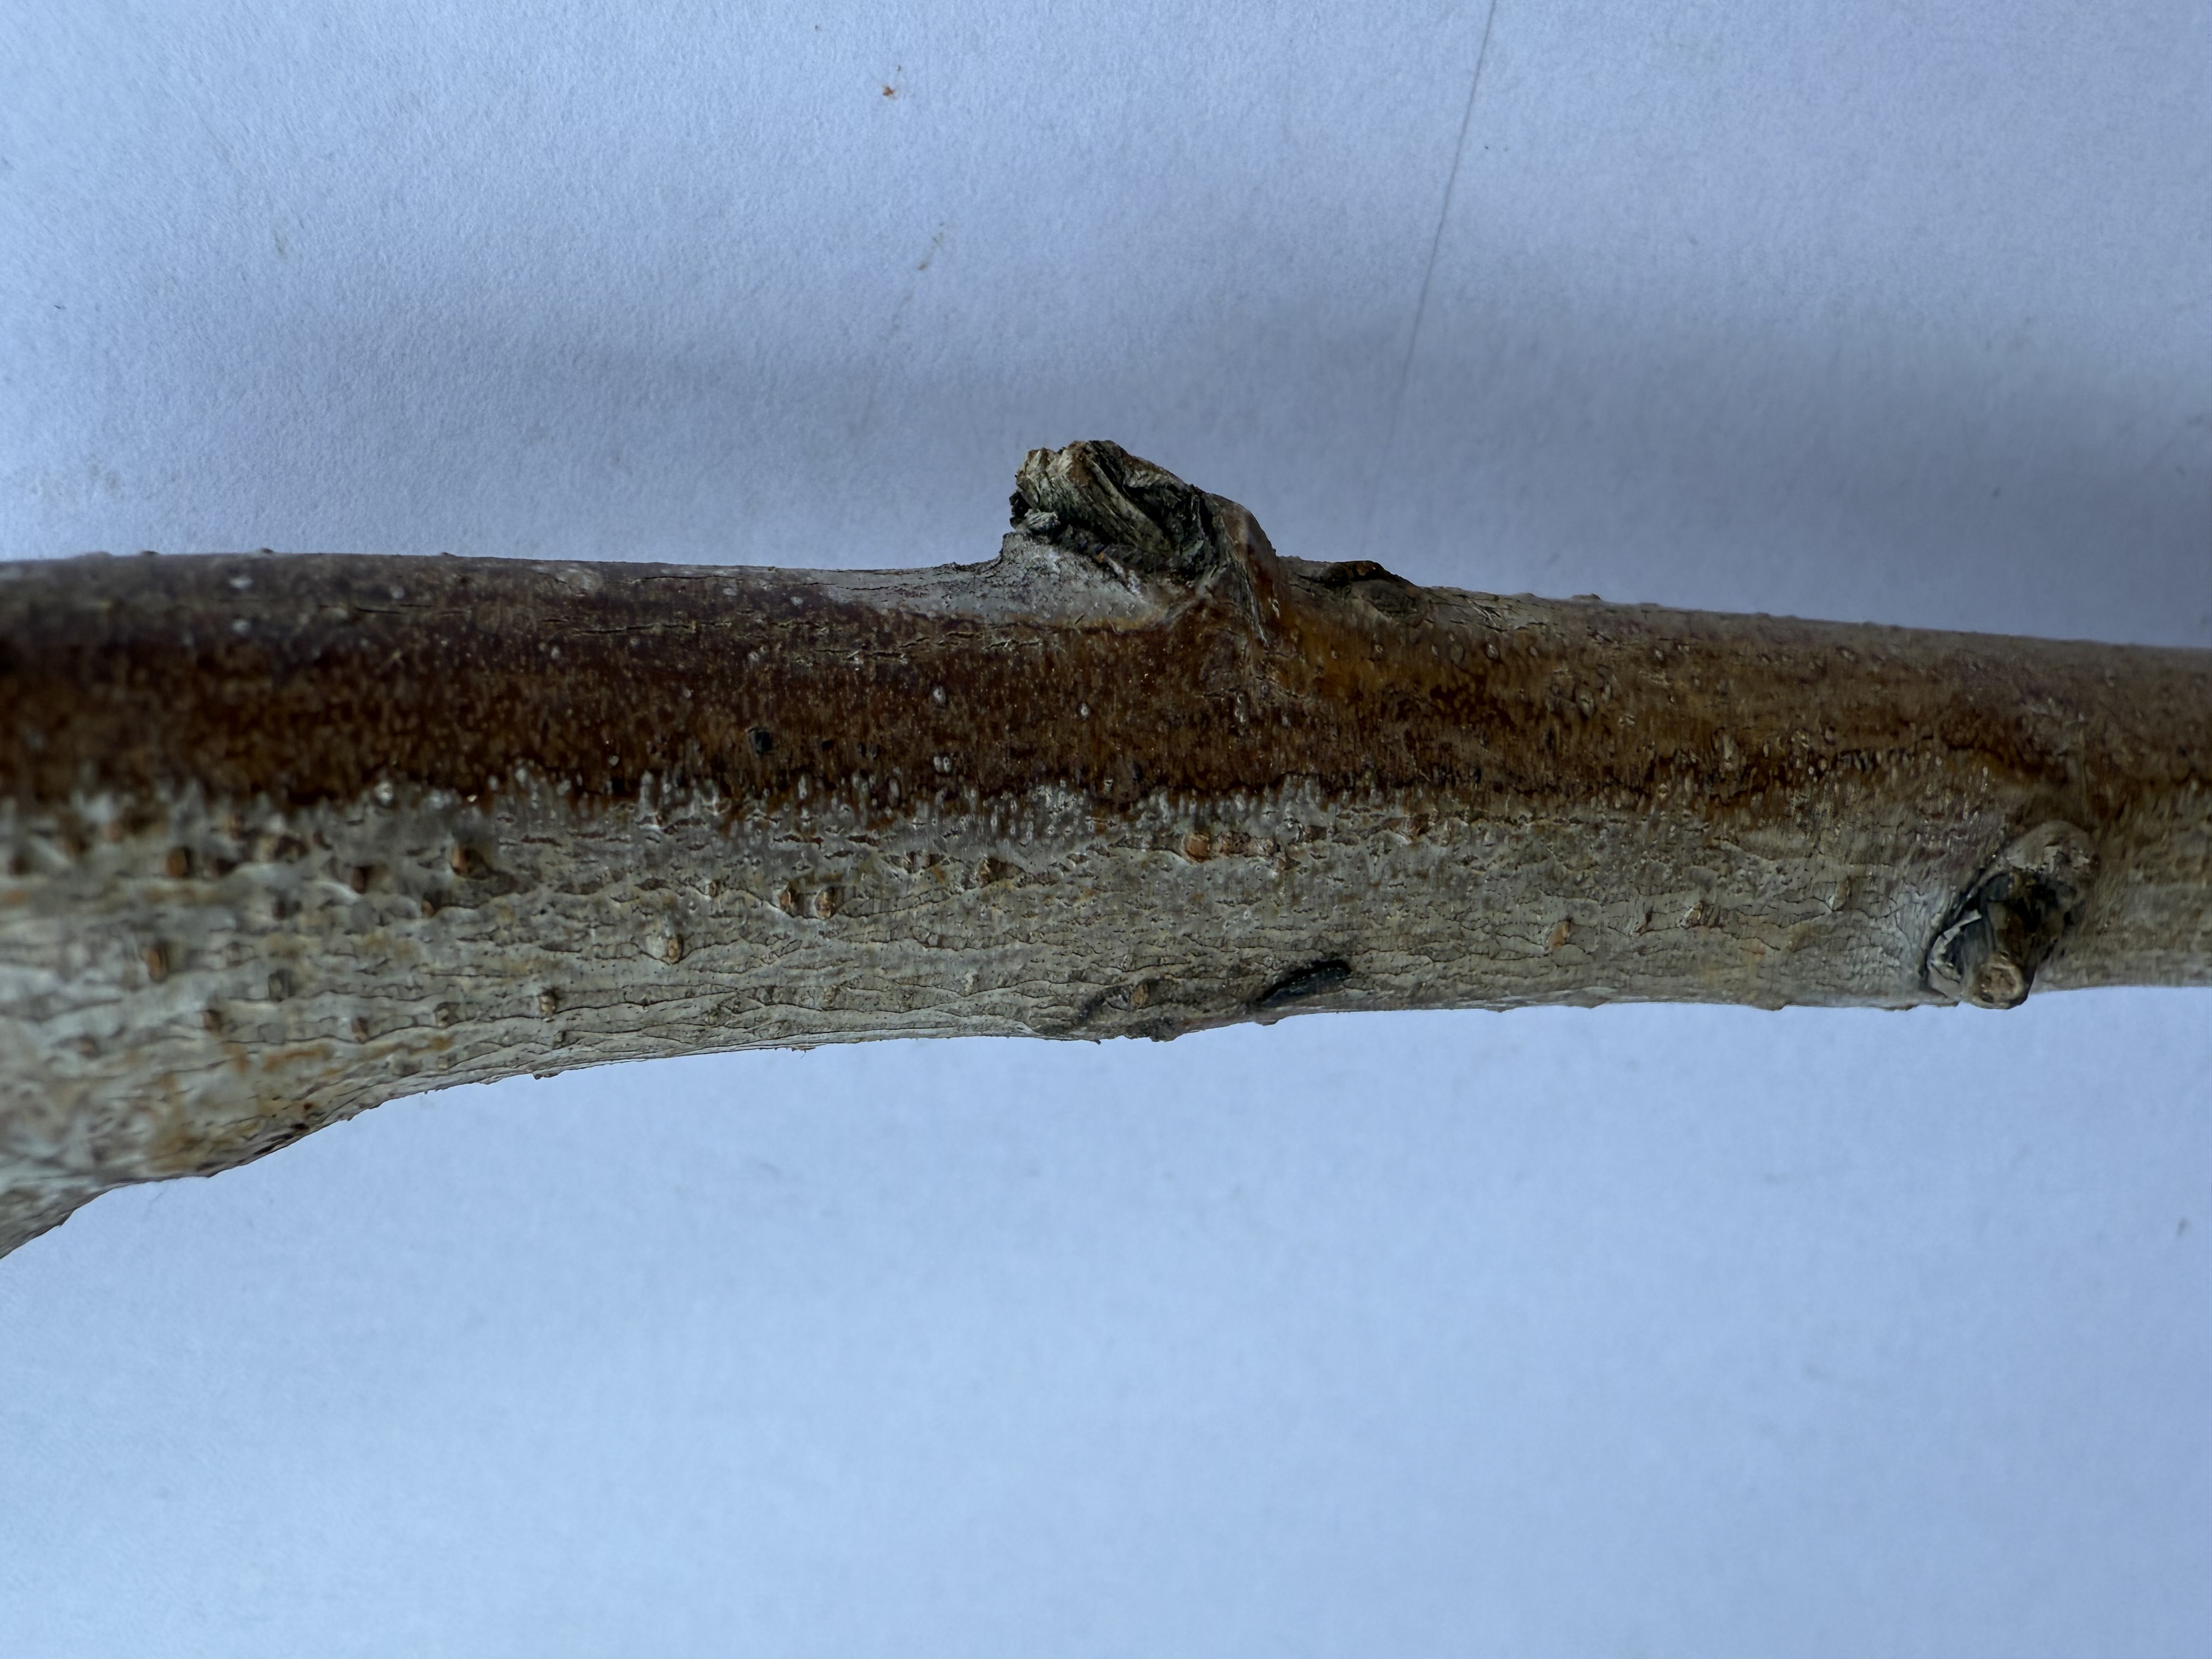
Variety: Red Nectarine